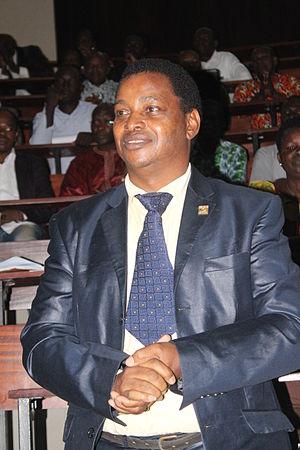
photo de Pierre Djibril Coulibaly
Pierre Djibril Coulibaly est un inventeur ivoirien né en juin 1957 à Korhogo.